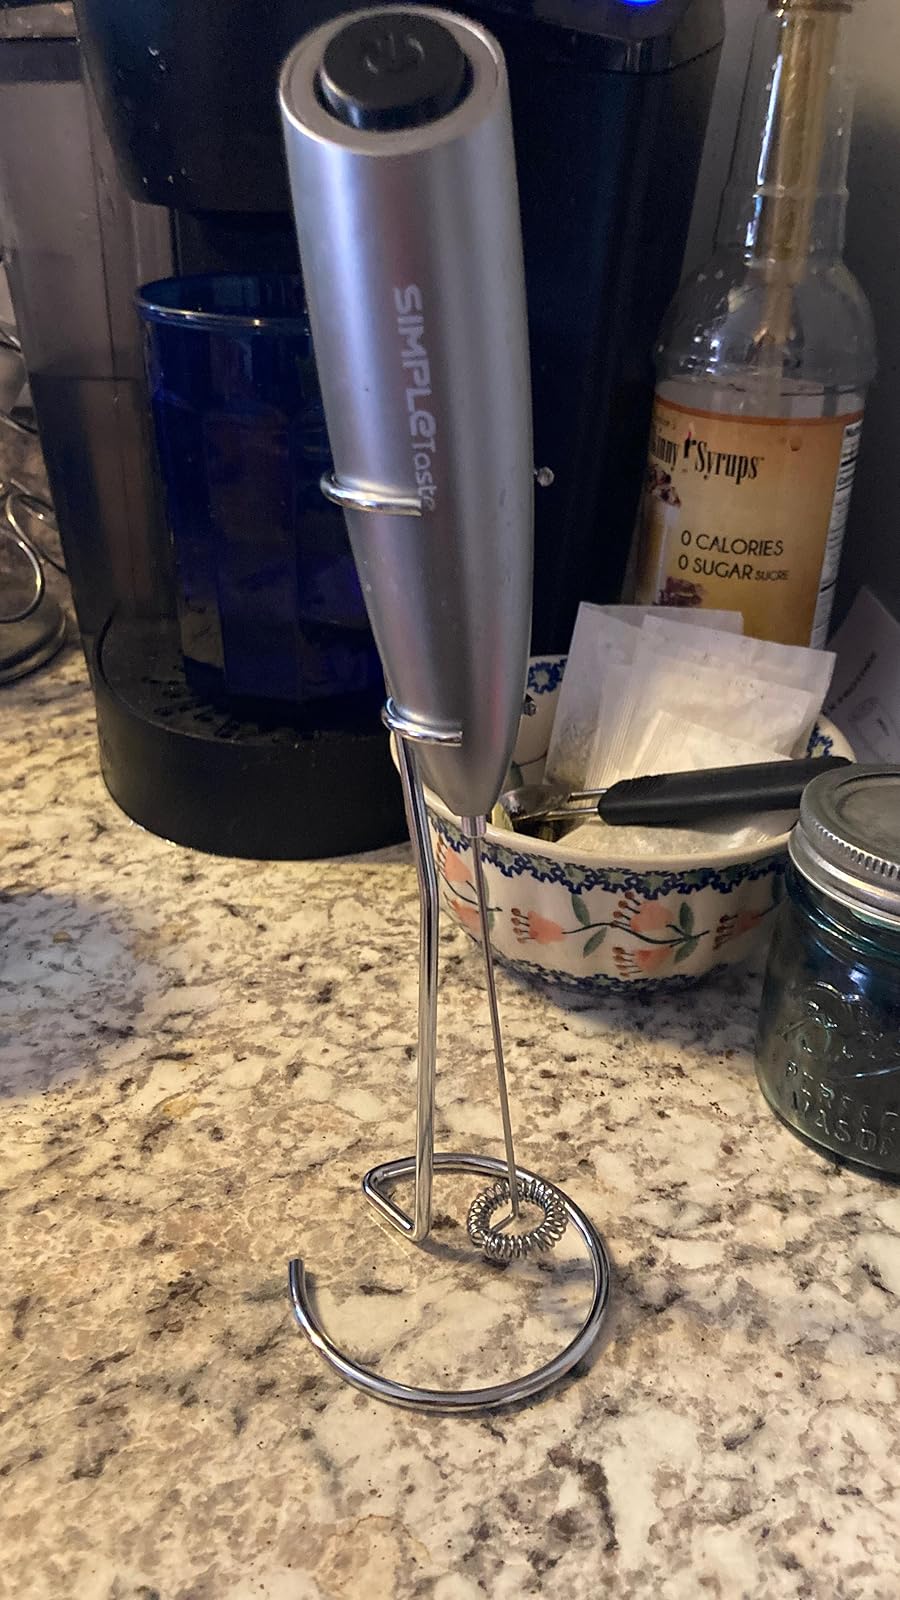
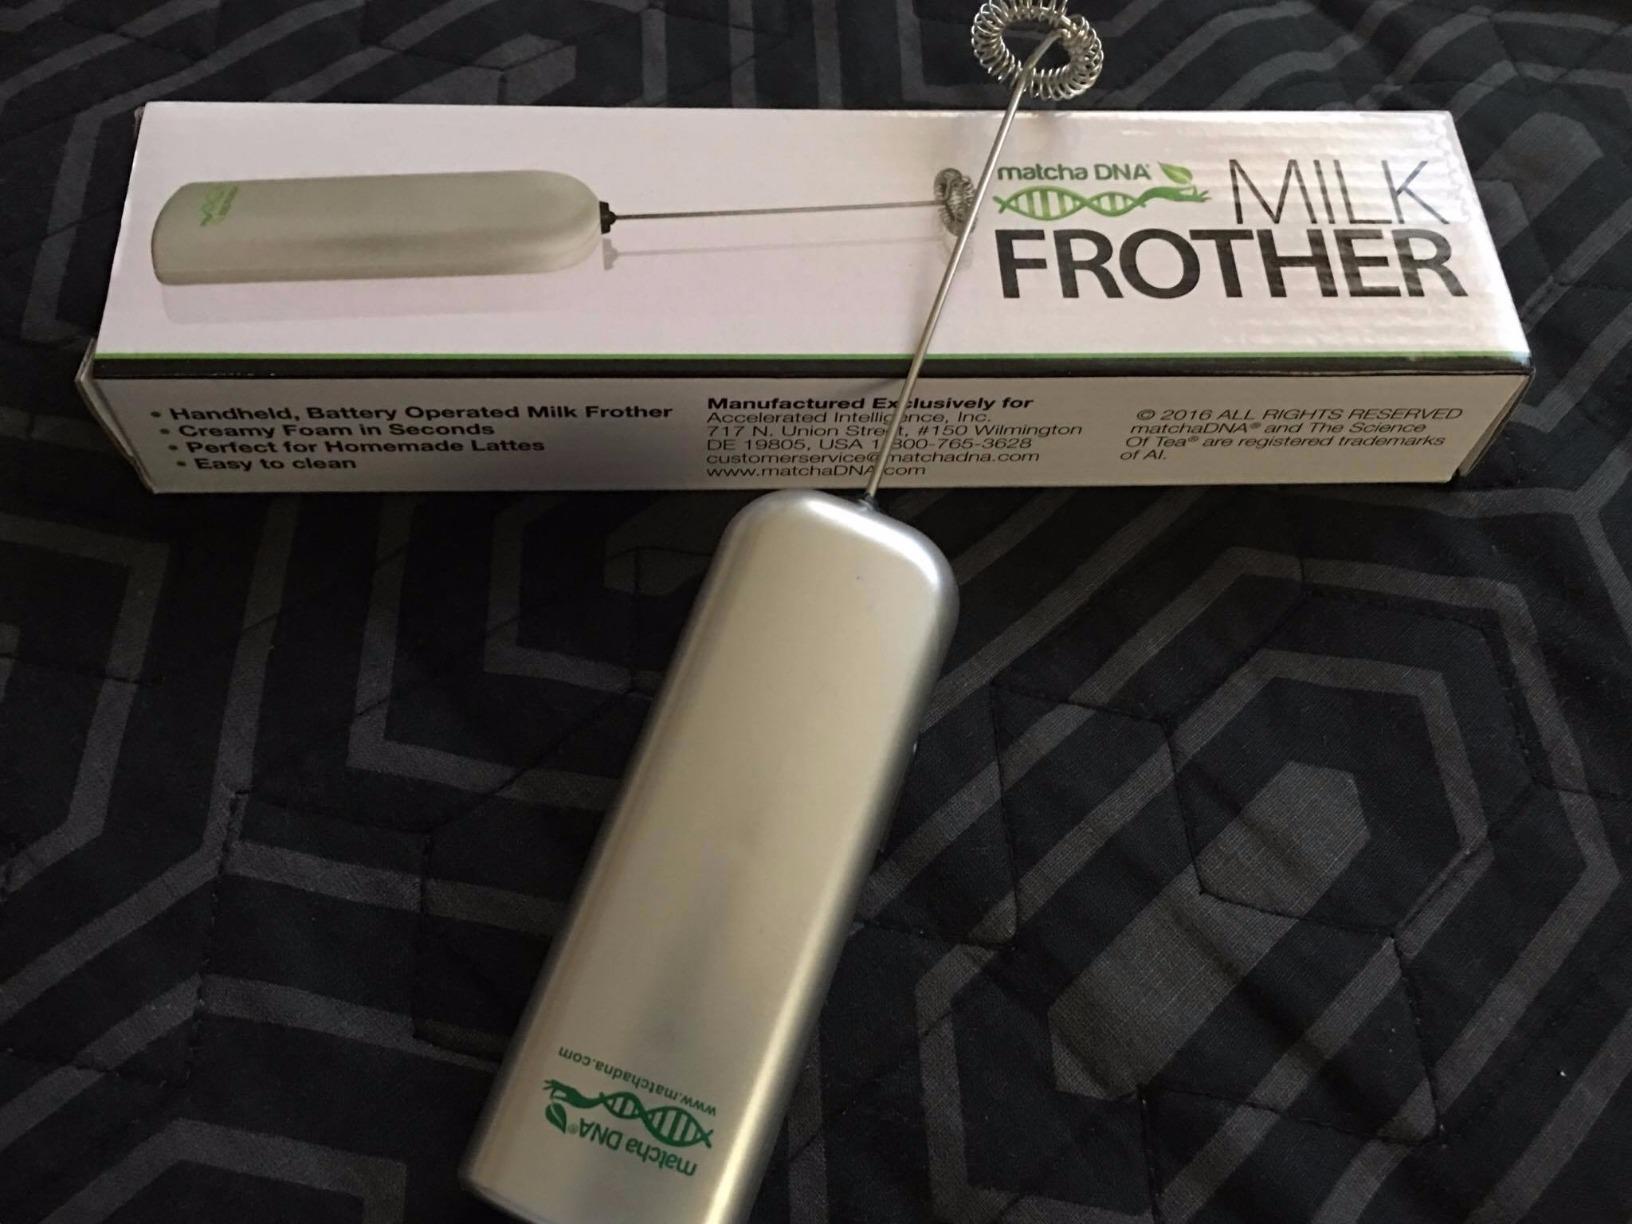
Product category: items_mixer
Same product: no